Marojejy National Park

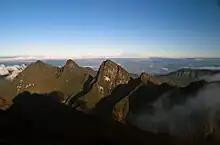
View of the surrounding mountains from the summit of Marojejy Massif at

Marojejy National Park covers and protects almost the entire massif, which ranges in elevation from at the summit. The massif is part of a mountain chain that stretches from Tsaratanana in the northwest to the Masoala Peninsula in the south. The crests of the massif form an east–west line with a series of distinct peaks along its irregular structure, which consists of parallel or divergent crest lines broken apart by steep and irregular slopes. Rising over as little as , the Marojejy Massif has some of the most precipitous terrain in Madagascar. As a result of this sharp rise in elevation and rugged topography, it has a variety of microclimates and a visible change in habitat, making it one of the few places in the world where cloud-covered rainforest rapidly transitions to high mountain shrubland over a distance that can be covered on foot. Also due to the rugged topography, the vegetative mosaic varies between the crests and slopes of the massif, even at the same elevations. For example, crests and adjoining slopes often have less than 20% of their flowering plant species in common.